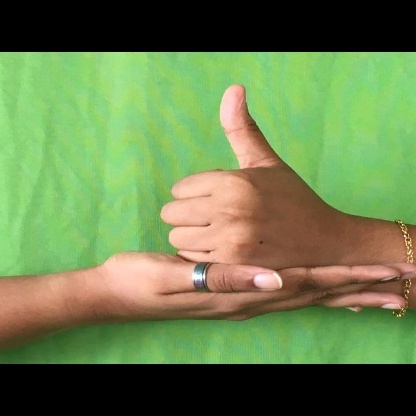
Mudra: Shivalinga